Clifton Hampden Bridge

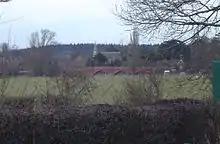
The bridge and village from Clifton Lock upstream

The driving force behind the building of the bridge was Henry Hucks Gibbs, a banker, businessman and Governor of the Bank of England. Gibbs inherited the Lord of the Manor of Clifton Hampden on the death of his father in 1842 and devoted time and money to modernising the estate. He built new estate cottages, a new manor house, renovated and restored the Church of St Michael and All Angels as well as building the bridge.